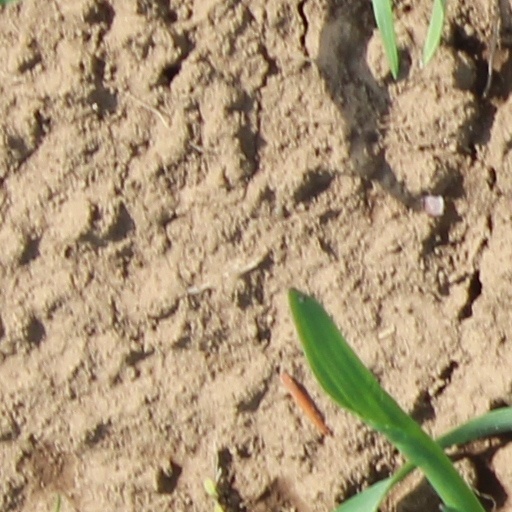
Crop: wheat